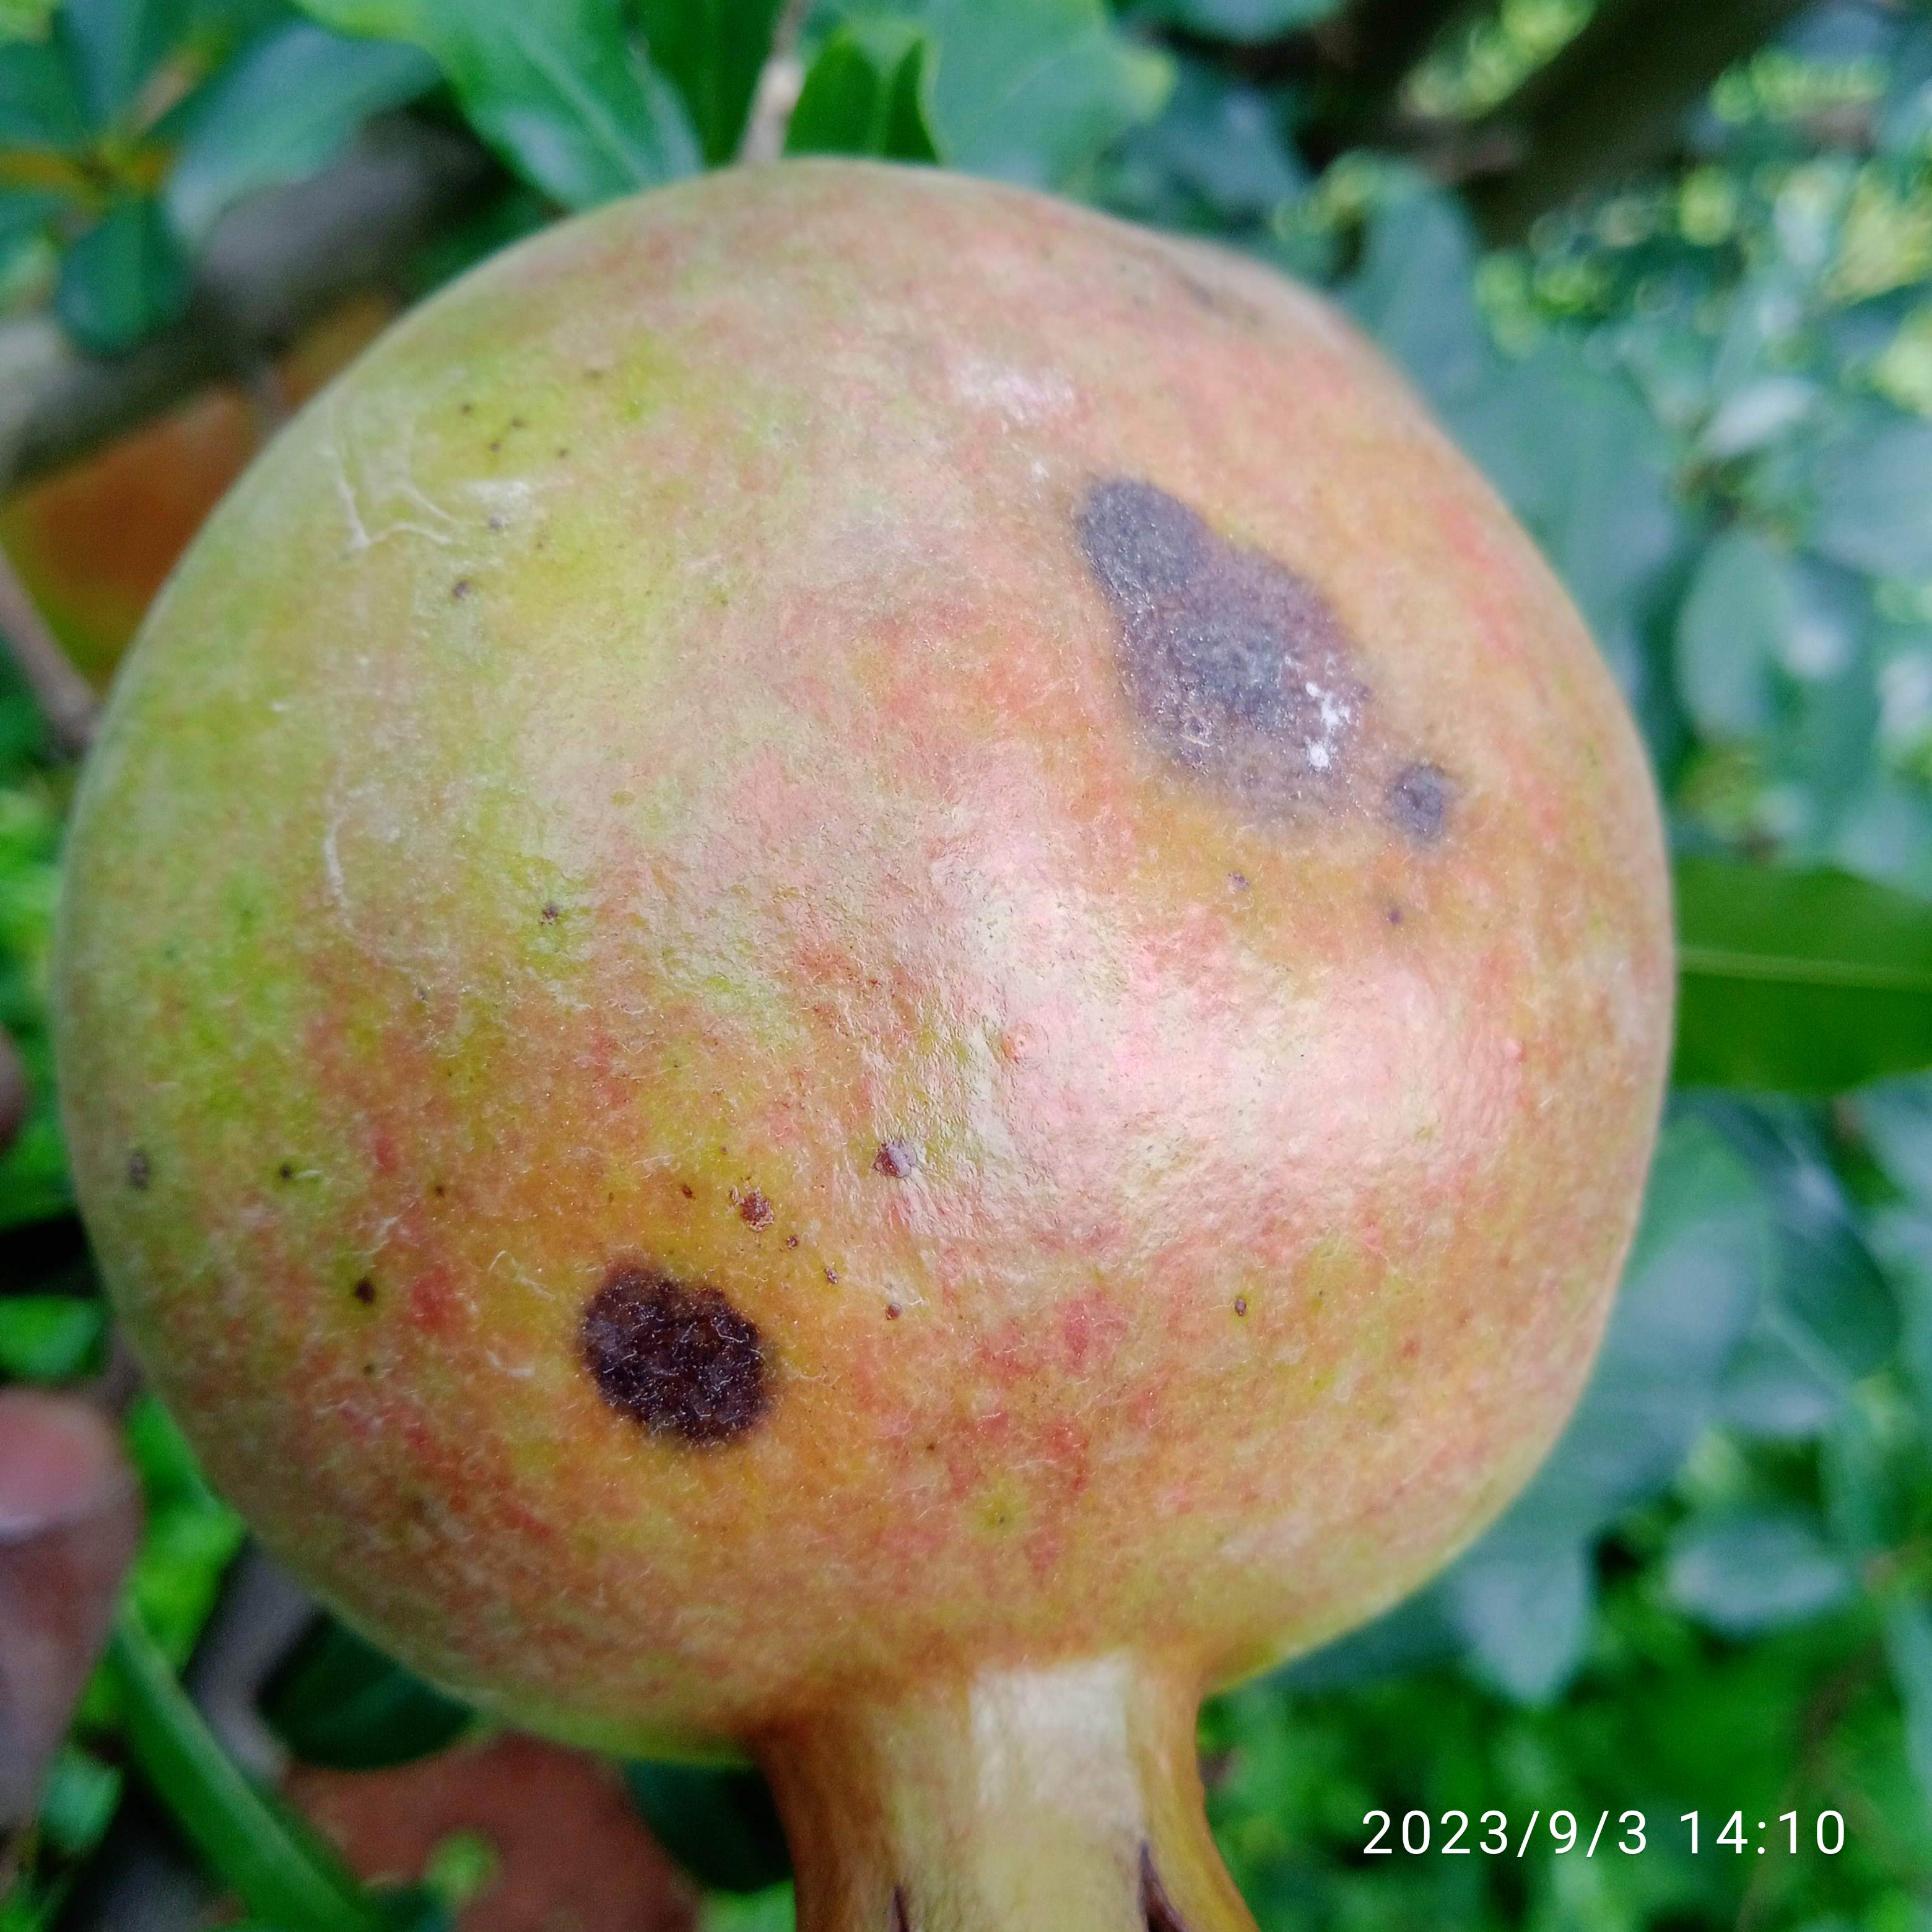
Label: Anthracnose